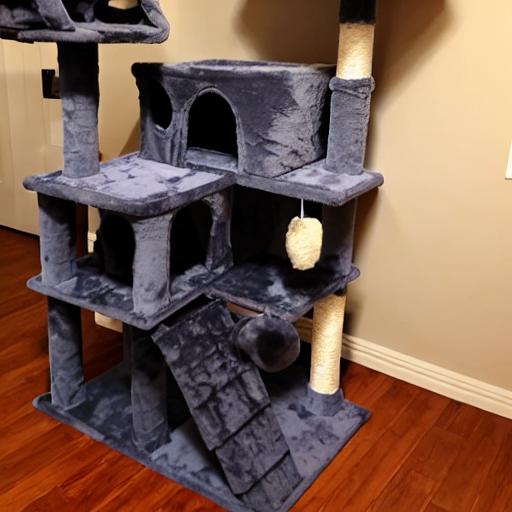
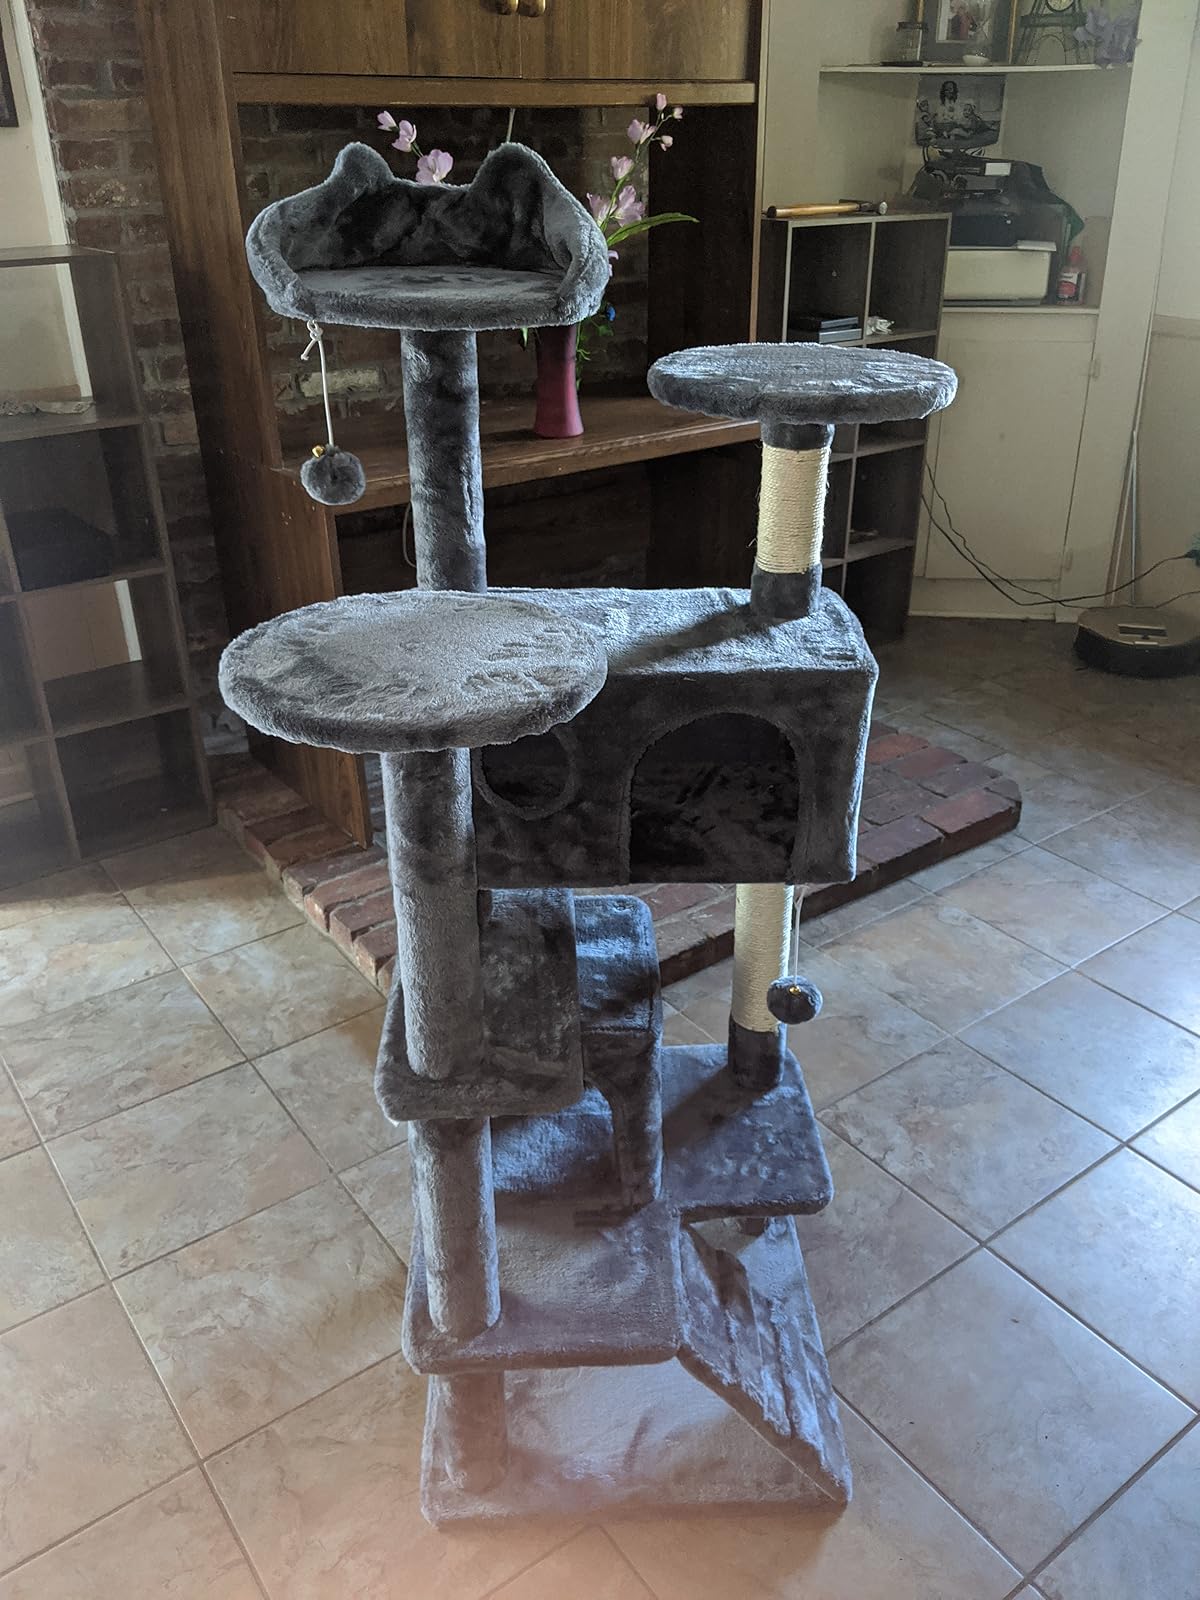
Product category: items_cat tree
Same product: no